MIM-46 Mauler

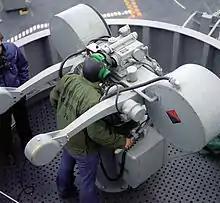
An RIM-7 Sea Sparrow radar illuminator.

With Mauler's cancellation, the Navy had to start a crash program to develop a suitable system. As the infrared-guided Sidewinder would be of limited use against aircraft or missiles approaching head-on, they were forced to use the AIM-7 Sparrow instead. Although the Sparrow was a capable missile, it was intended for launch from high-speed aircraft and thus had relatively low acceleration, trading this for longer cruising time and range. An entirely new motor was developed for the new RIM-7 Sea Sparrow. To guide it, a new manually controlled radar illuminator was developed, guided by an aimer standing between two large radar dishes that looked somewhat like searchlights. The ship's search radars would send target information via voice channels to the operator, who would slew the illuminators onto the target and launch the missiles. The missiles were held in a large eight-cell rotating launcher that was slaved to the illuminator in order to allow the seeker to see the reflected signal. The system, as a whole, was much larger than Mauler, had shorter range, and much longer reaction times.